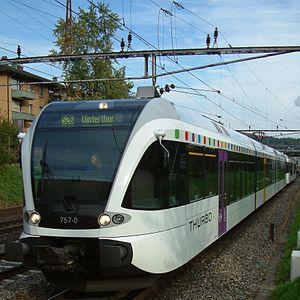
Thurbo SA est une entreprise ferroviaire suisse.